Audi R10 TDI

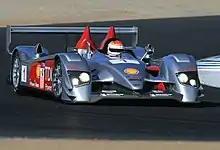
The R10 at the 2006 Monterey Sports Car Championships, with Emanuele Pirro at the wheel.

Joest Racing's Le Mans campaign did not start off smoothly, with an issue with the piezo-electric injectors surfacing. The injectors behaved unusually during qualifying and the race, because of the constant development and modifications to the engine throughout 2006, Audi would be in constant communication with Bosch to try and resolve the problem. A temporary measure implemented was to limit the distance covered by each engines through qualifying, so as to preserve them for the race. Despite this, Rinaldo Capello put the No. 7 R10 on pole with a time of 3:30.466, alongside him was the sister No. 8, with Marco Werner setting a time of 3:30.584, over 2 seconds faster than the nearest petrol-hybrid Pescarolo-Judd C60s, which lined up in the second row.